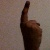
The image shows a hand gesture representing the number 1 in Indian Sign Language.